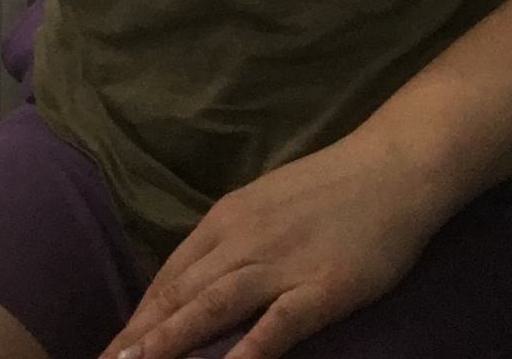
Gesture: no_gesture